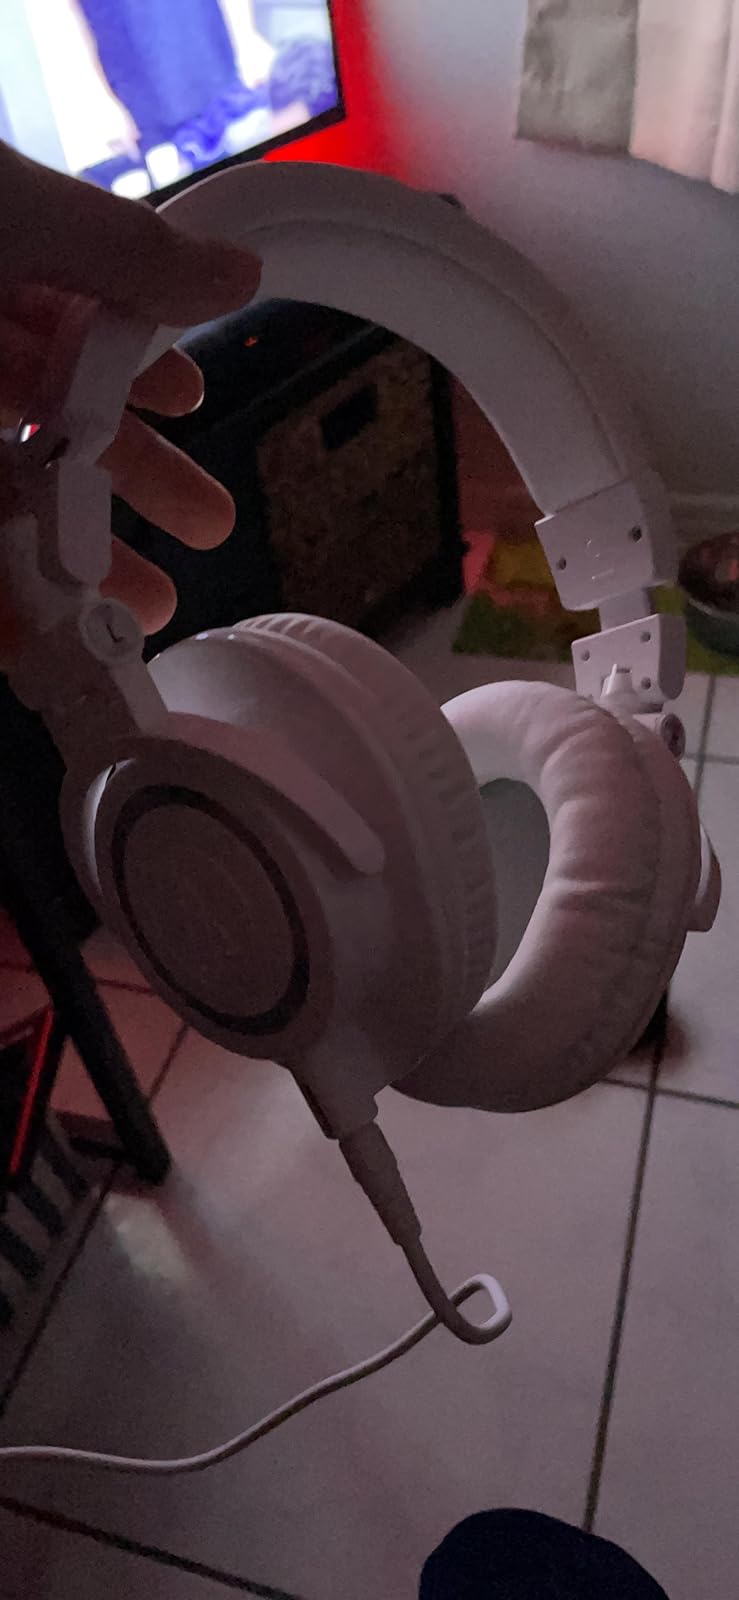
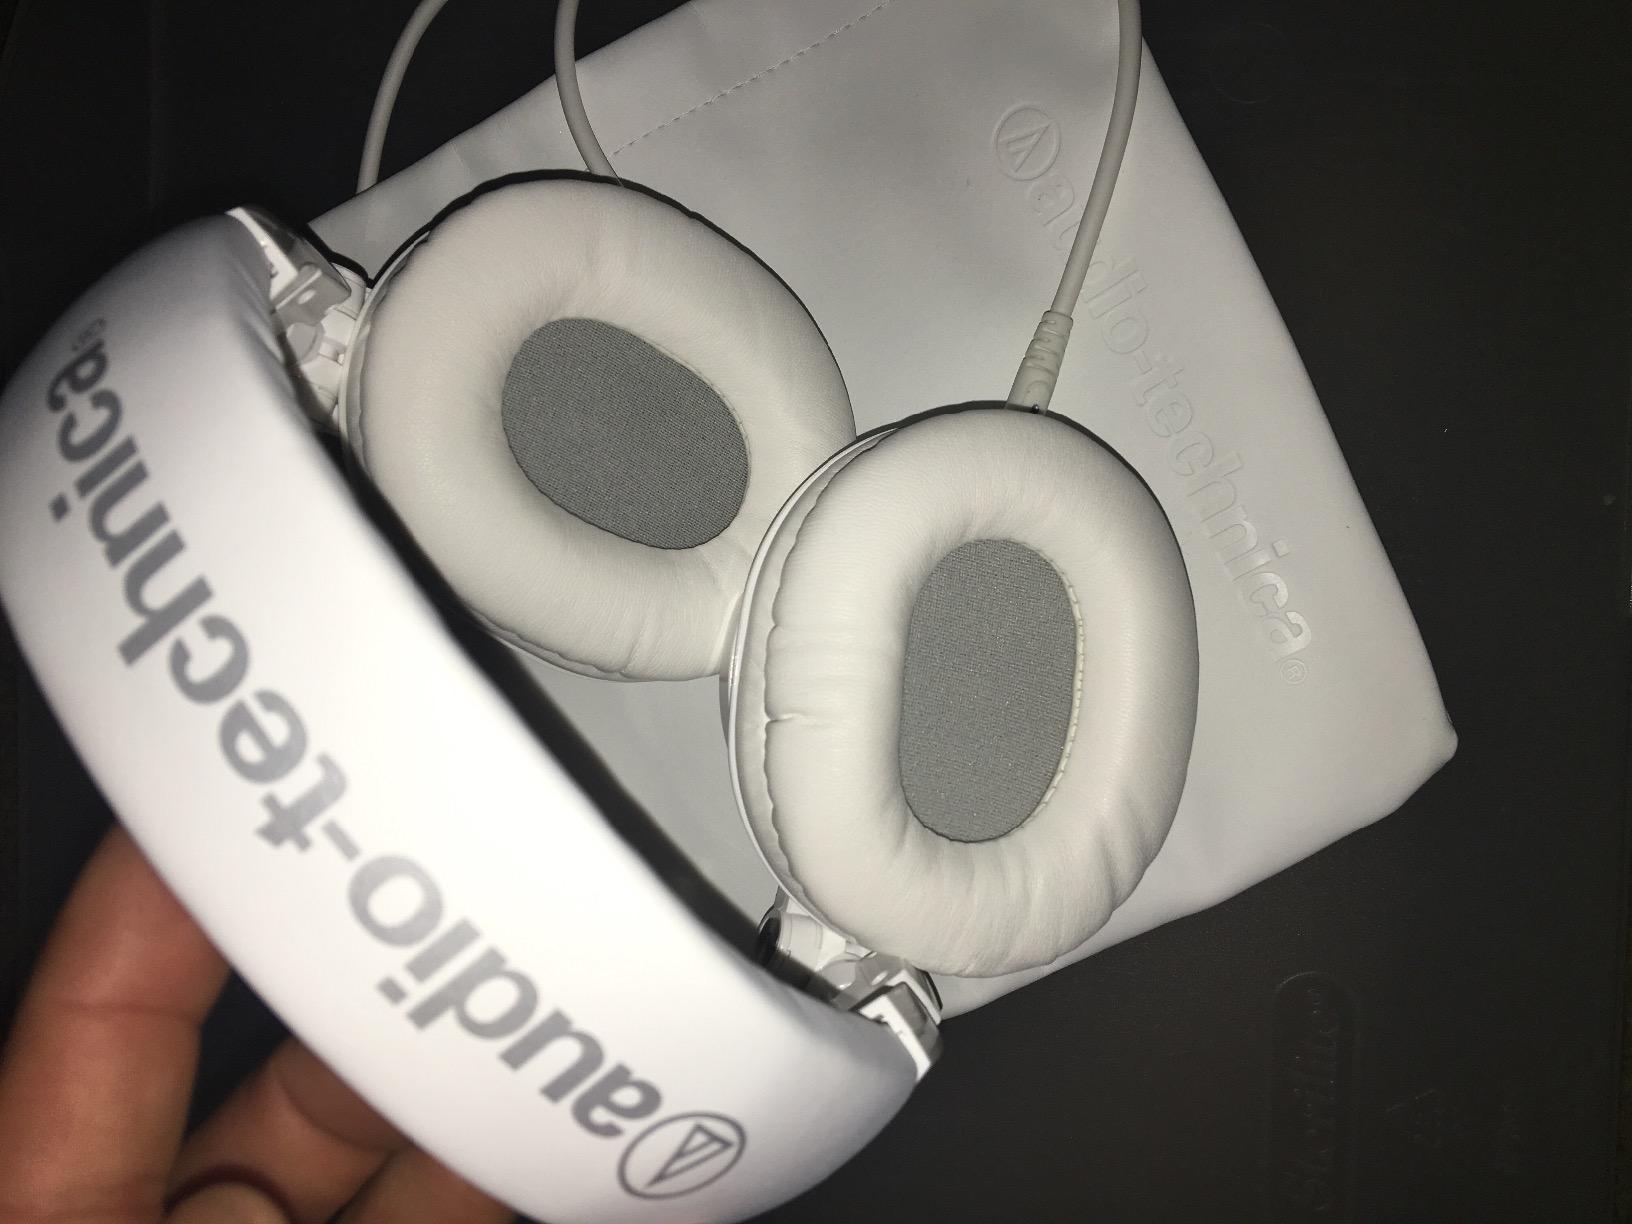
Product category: headphones
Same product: yes